Answer in natural language. Which object is closer to block colour dresser (highlighted by a red box), Window (highlighted by a blue box) or dark bed with blue bedding (highlighted by a green box)? Choose between the following options: dark bed with blue bedding (highlighted by a green box) or Window (highlighted by a blue box)
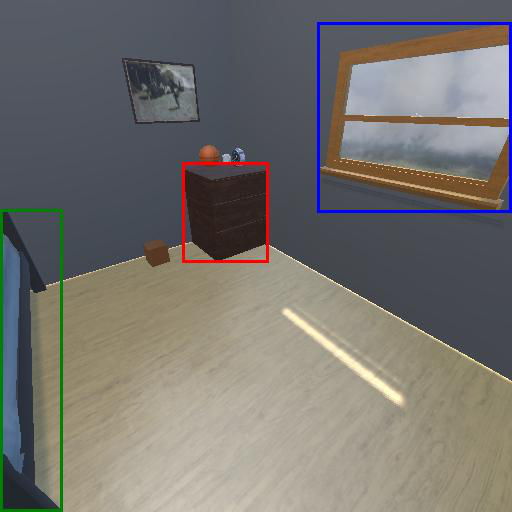
<answer>Window (highlighted by a blue box)</answer>